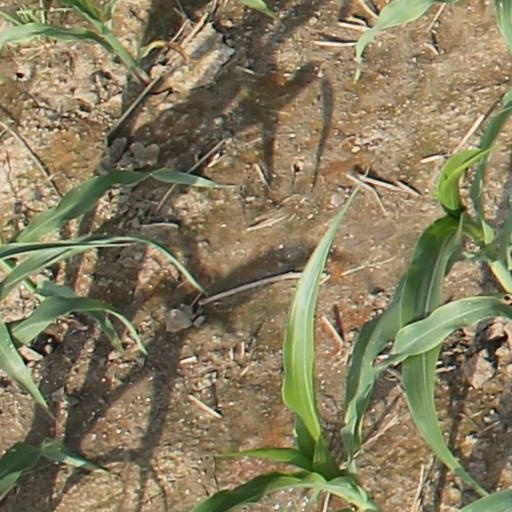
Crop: maize; corn